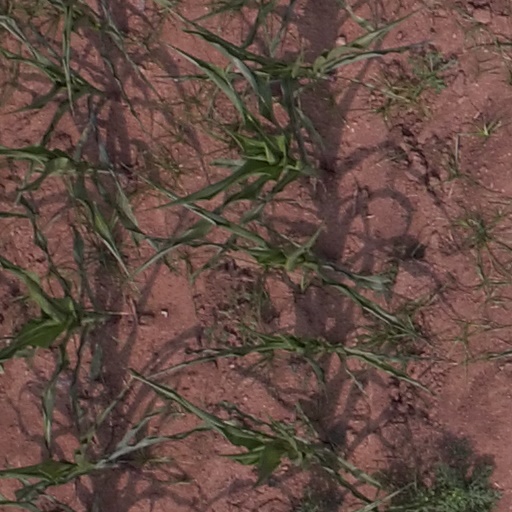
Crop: maize; corn